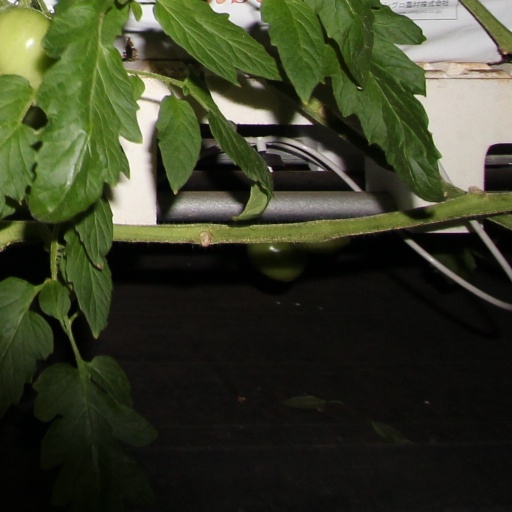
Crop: tomato